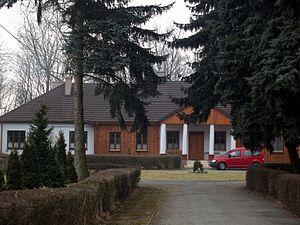
Dziepółć est un village de la gmina de Radomsko, du powiat de Radomsko, dans la voïvodie de Łódź, situé dans le centre de la Pologne.